Karl Hobbs

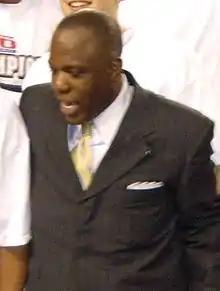
Hobbs after the 2007 Atlantic 10 tournament

Karl Bernard Hobbs II (born August 7, 1961) is an American men's college basketball coach, currently the associate head coach at Georgia Tech. He is the former head coach of the George Washington University Colonials men's basketball team. During his tenure, the Colonials won two Atlantic 10 Conference championships and made three consecutive NCAA Tournament appearances from 2005–07. Hobbs is known for his high-energy, frenetic coaching style.